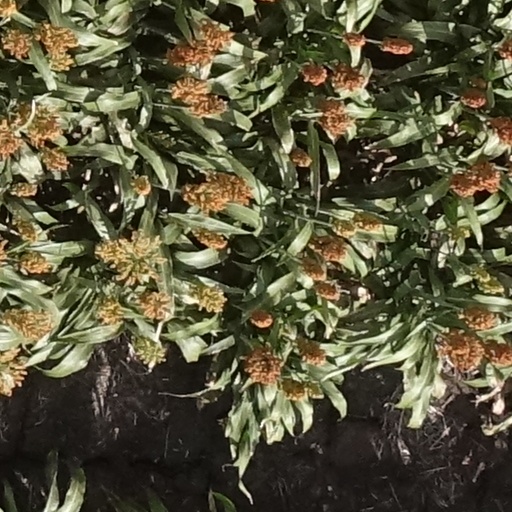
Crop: sorghum